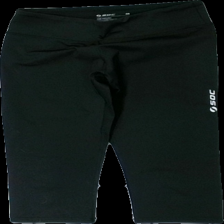
View: front
Type: Tights
Category: Ladies
Brand: Soc (Stadium)
Colors: Black, White
Material: ?
Pattern: Logo print
Cut: Cropped, Tight
Size: 40
Season: Summer
Trend: Sports
Damage location: bottom left
Damage 2 location: bottom center
Damage 3 location: bottom right
Price range: <50
Recommended usage: Reuse
Description: svarta träningsbyxor som går till knäna, logga på benen, lite håriga